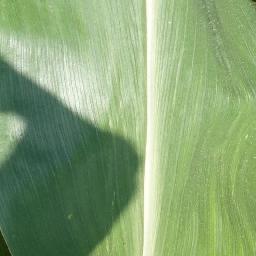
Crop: corn
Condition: (maize)_healthy